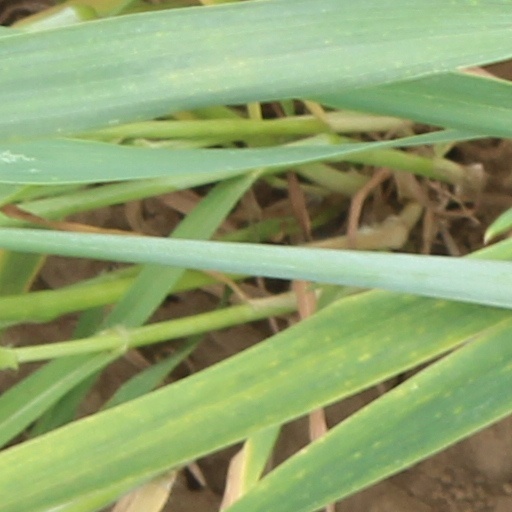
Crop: wheat